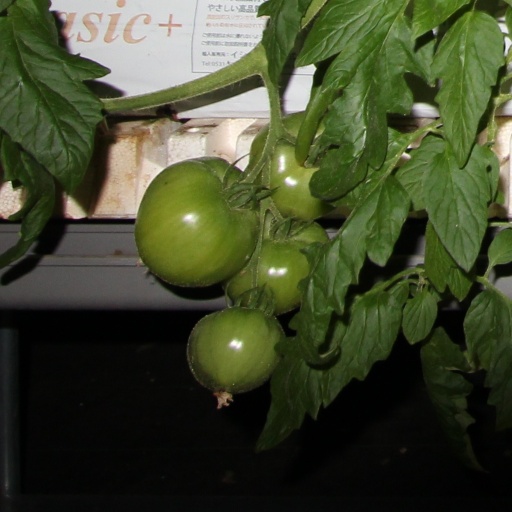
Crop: tomato